Arrow McLaren

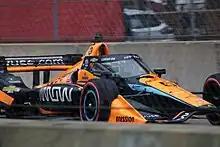
Pato O'Ward in the #5 Arrow-McLaren Dallara during the 2022 Chevy Detroit Grand Prix.

For the 2022 IndyCar Series, the team's first under McLaren ownership, both O'Ward and Rosenqvist would return to the team as full time entries. The No. 6 car would again return on a part-time basis for the GMR Grand Prix and the 2022 Indianapolis 500 driven by Juan Pablo Montoya. O'Ward and Rosenqvist would finish second and fourth in the Indianapolis 500 respectively, the team's best finish at Indianapolis to date. The team announced they had signed Alexander Rossi to drive a third full time car from 2023 and beyond.